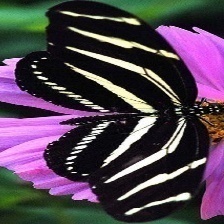
Species: ZEBRA LONG WING